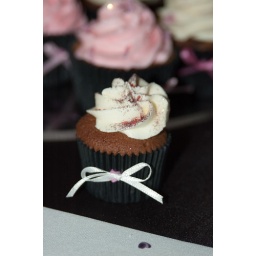
Chocolate and Vanilla Cupcakes with lashings of butter icing in a pink, black and white theme.